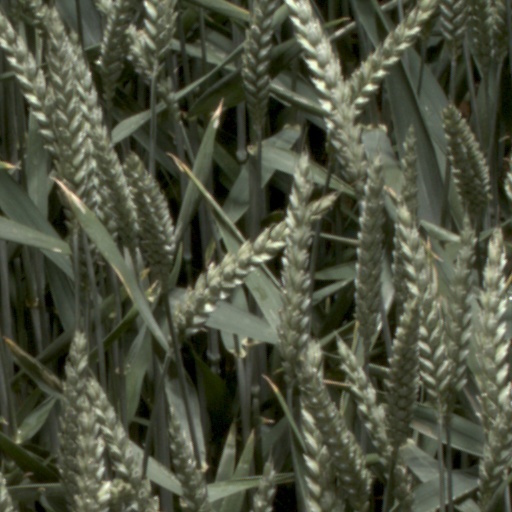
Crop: wheat